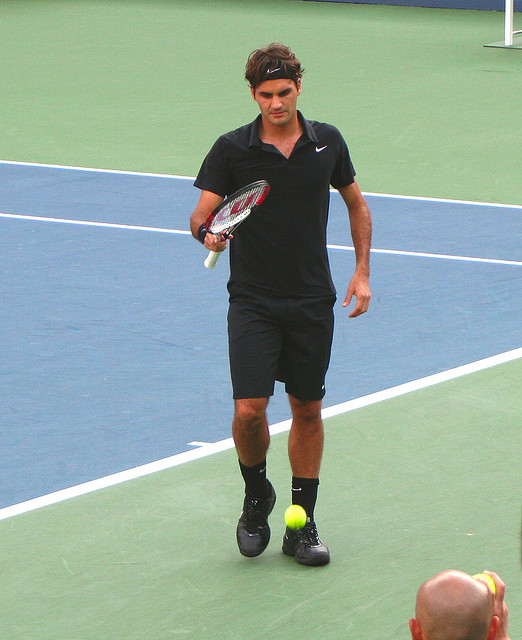
một nam vận động viên tennis đang bước tới quả bóng